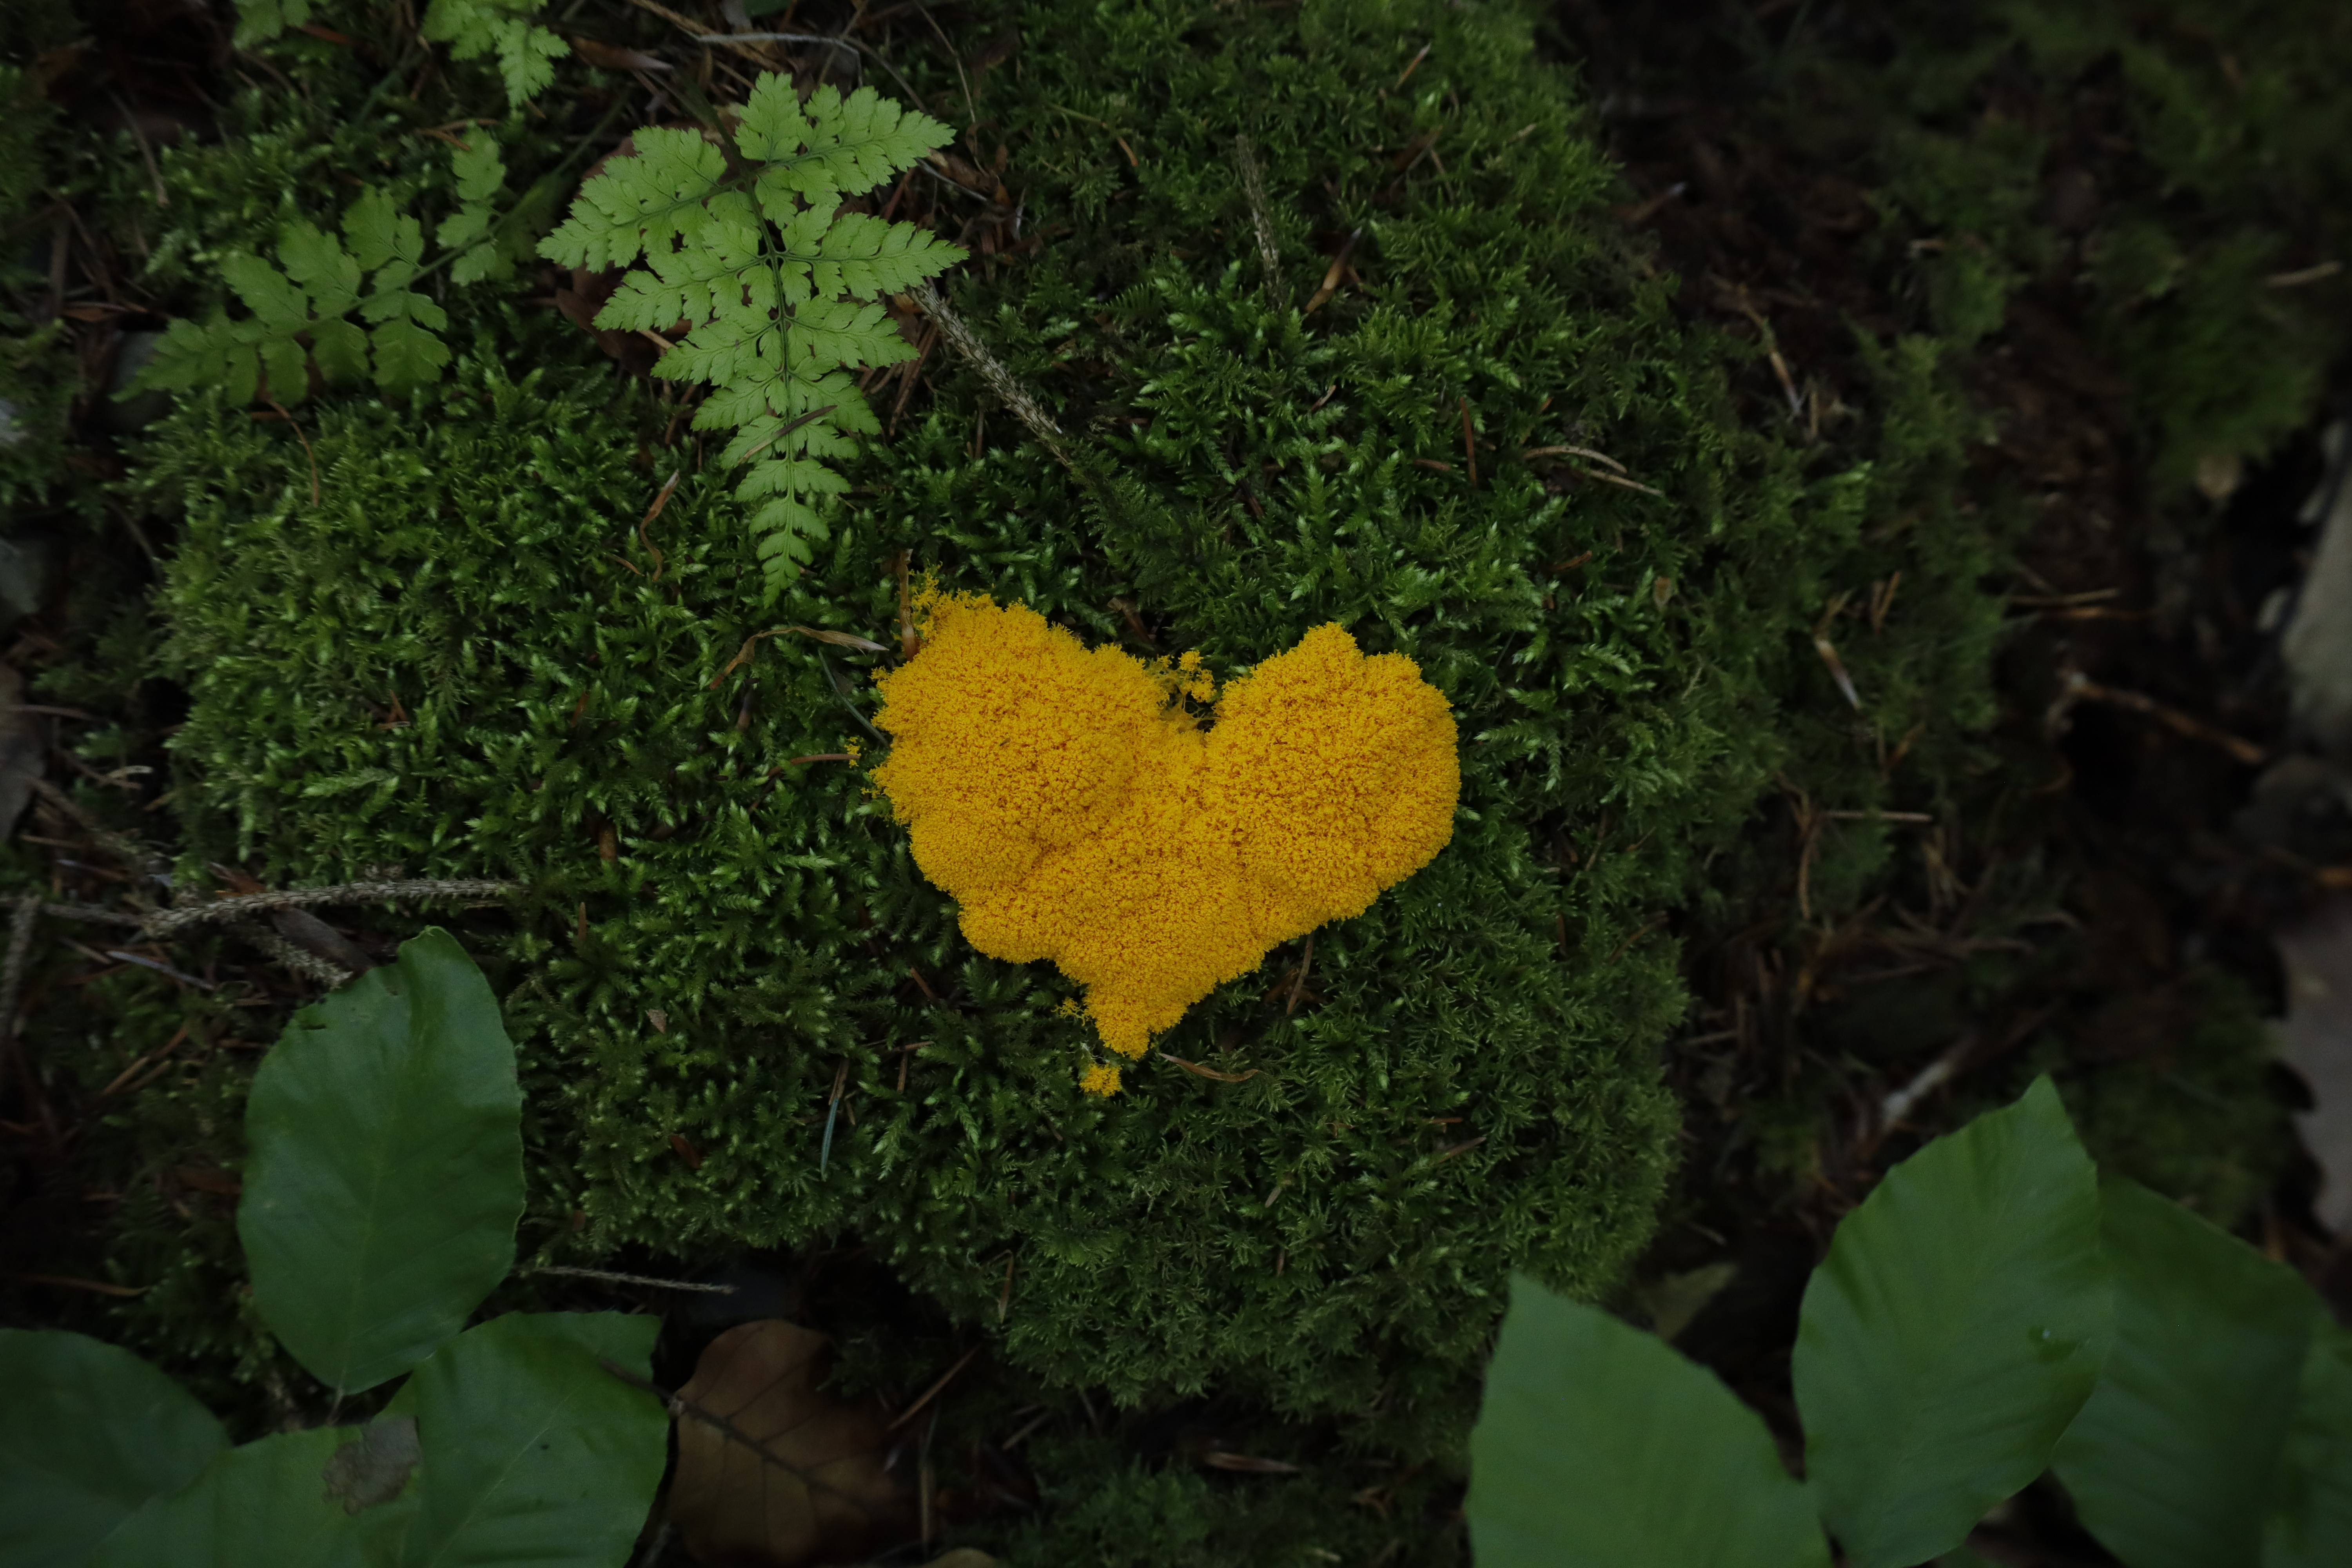
nature, forest, green, plant, mother nature, heart, yellow, mushroom, wilderness, vegetation, leaf, natural environment, biome, jungle, botany, vascular plant, moss, organism, terrestrial plant, grass, non vascular land plant, adaptation, rainforest, flower, landscape, soil, annual plant, world